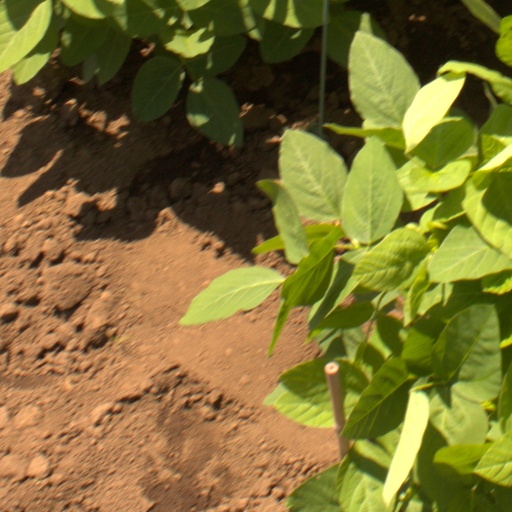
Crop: soybean